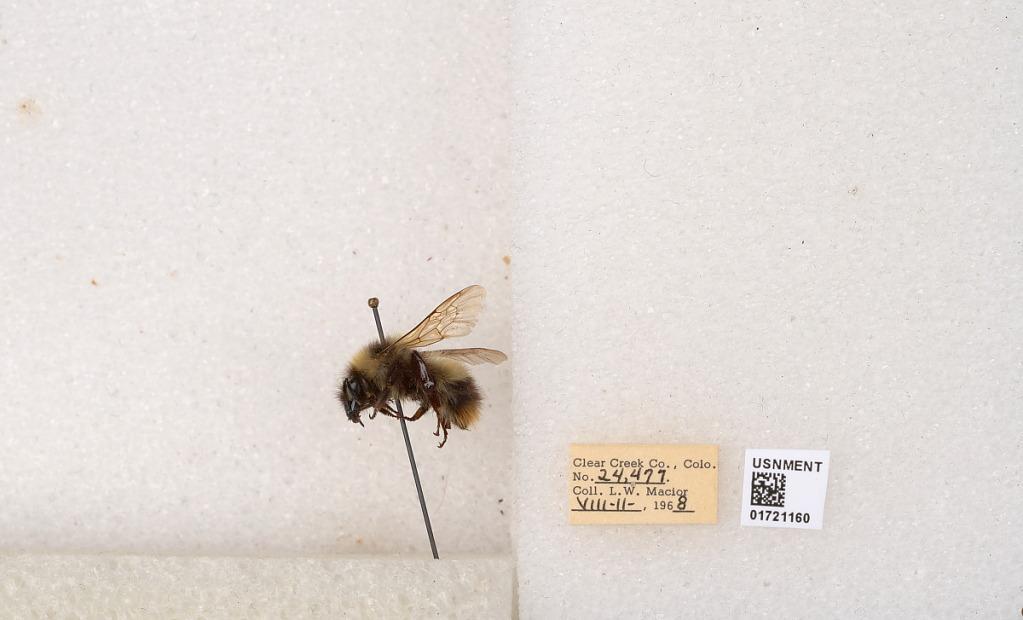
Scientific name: Bombus kirbyellus
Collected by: L. Macior
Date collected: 1968-8-11
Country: United States
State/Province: Colorado
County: Clear Creek
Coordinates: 39.6891, -105.644